Northern Italy

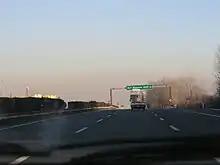
Air pollution near Turin

The climate of northern Italy is mainly humid subtropical (Köppen "Cfa"), especially in the plains. Winter in northern Italy is normally long, relatively dry and rather cold. In addition, there is a high seasonal temperature variation between summer and winter. In the mountains, the climate is humid continental (Köppen "Dfb"). In the valleys it is cold but usually with low humidity, while it can be severely cold above , with copious snowfalls. The coastal areas of Liguria generally fit the Mediterranean climate profile. In the Alpine foothills, characterised by an Oceanic climate (Köppen "Cfb"), numerous lakes exercise a mitigating influence, allowing the cultivation of typically Mediterranean crops (olives, citrus fruit).